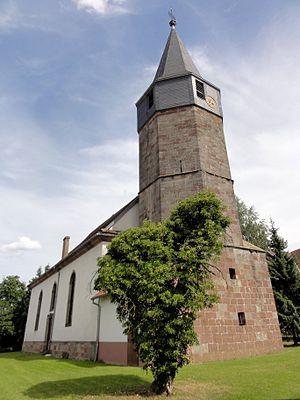
Waldhambach est une commune française, située dans le département du Bas-Rhin, en région Grand Est.